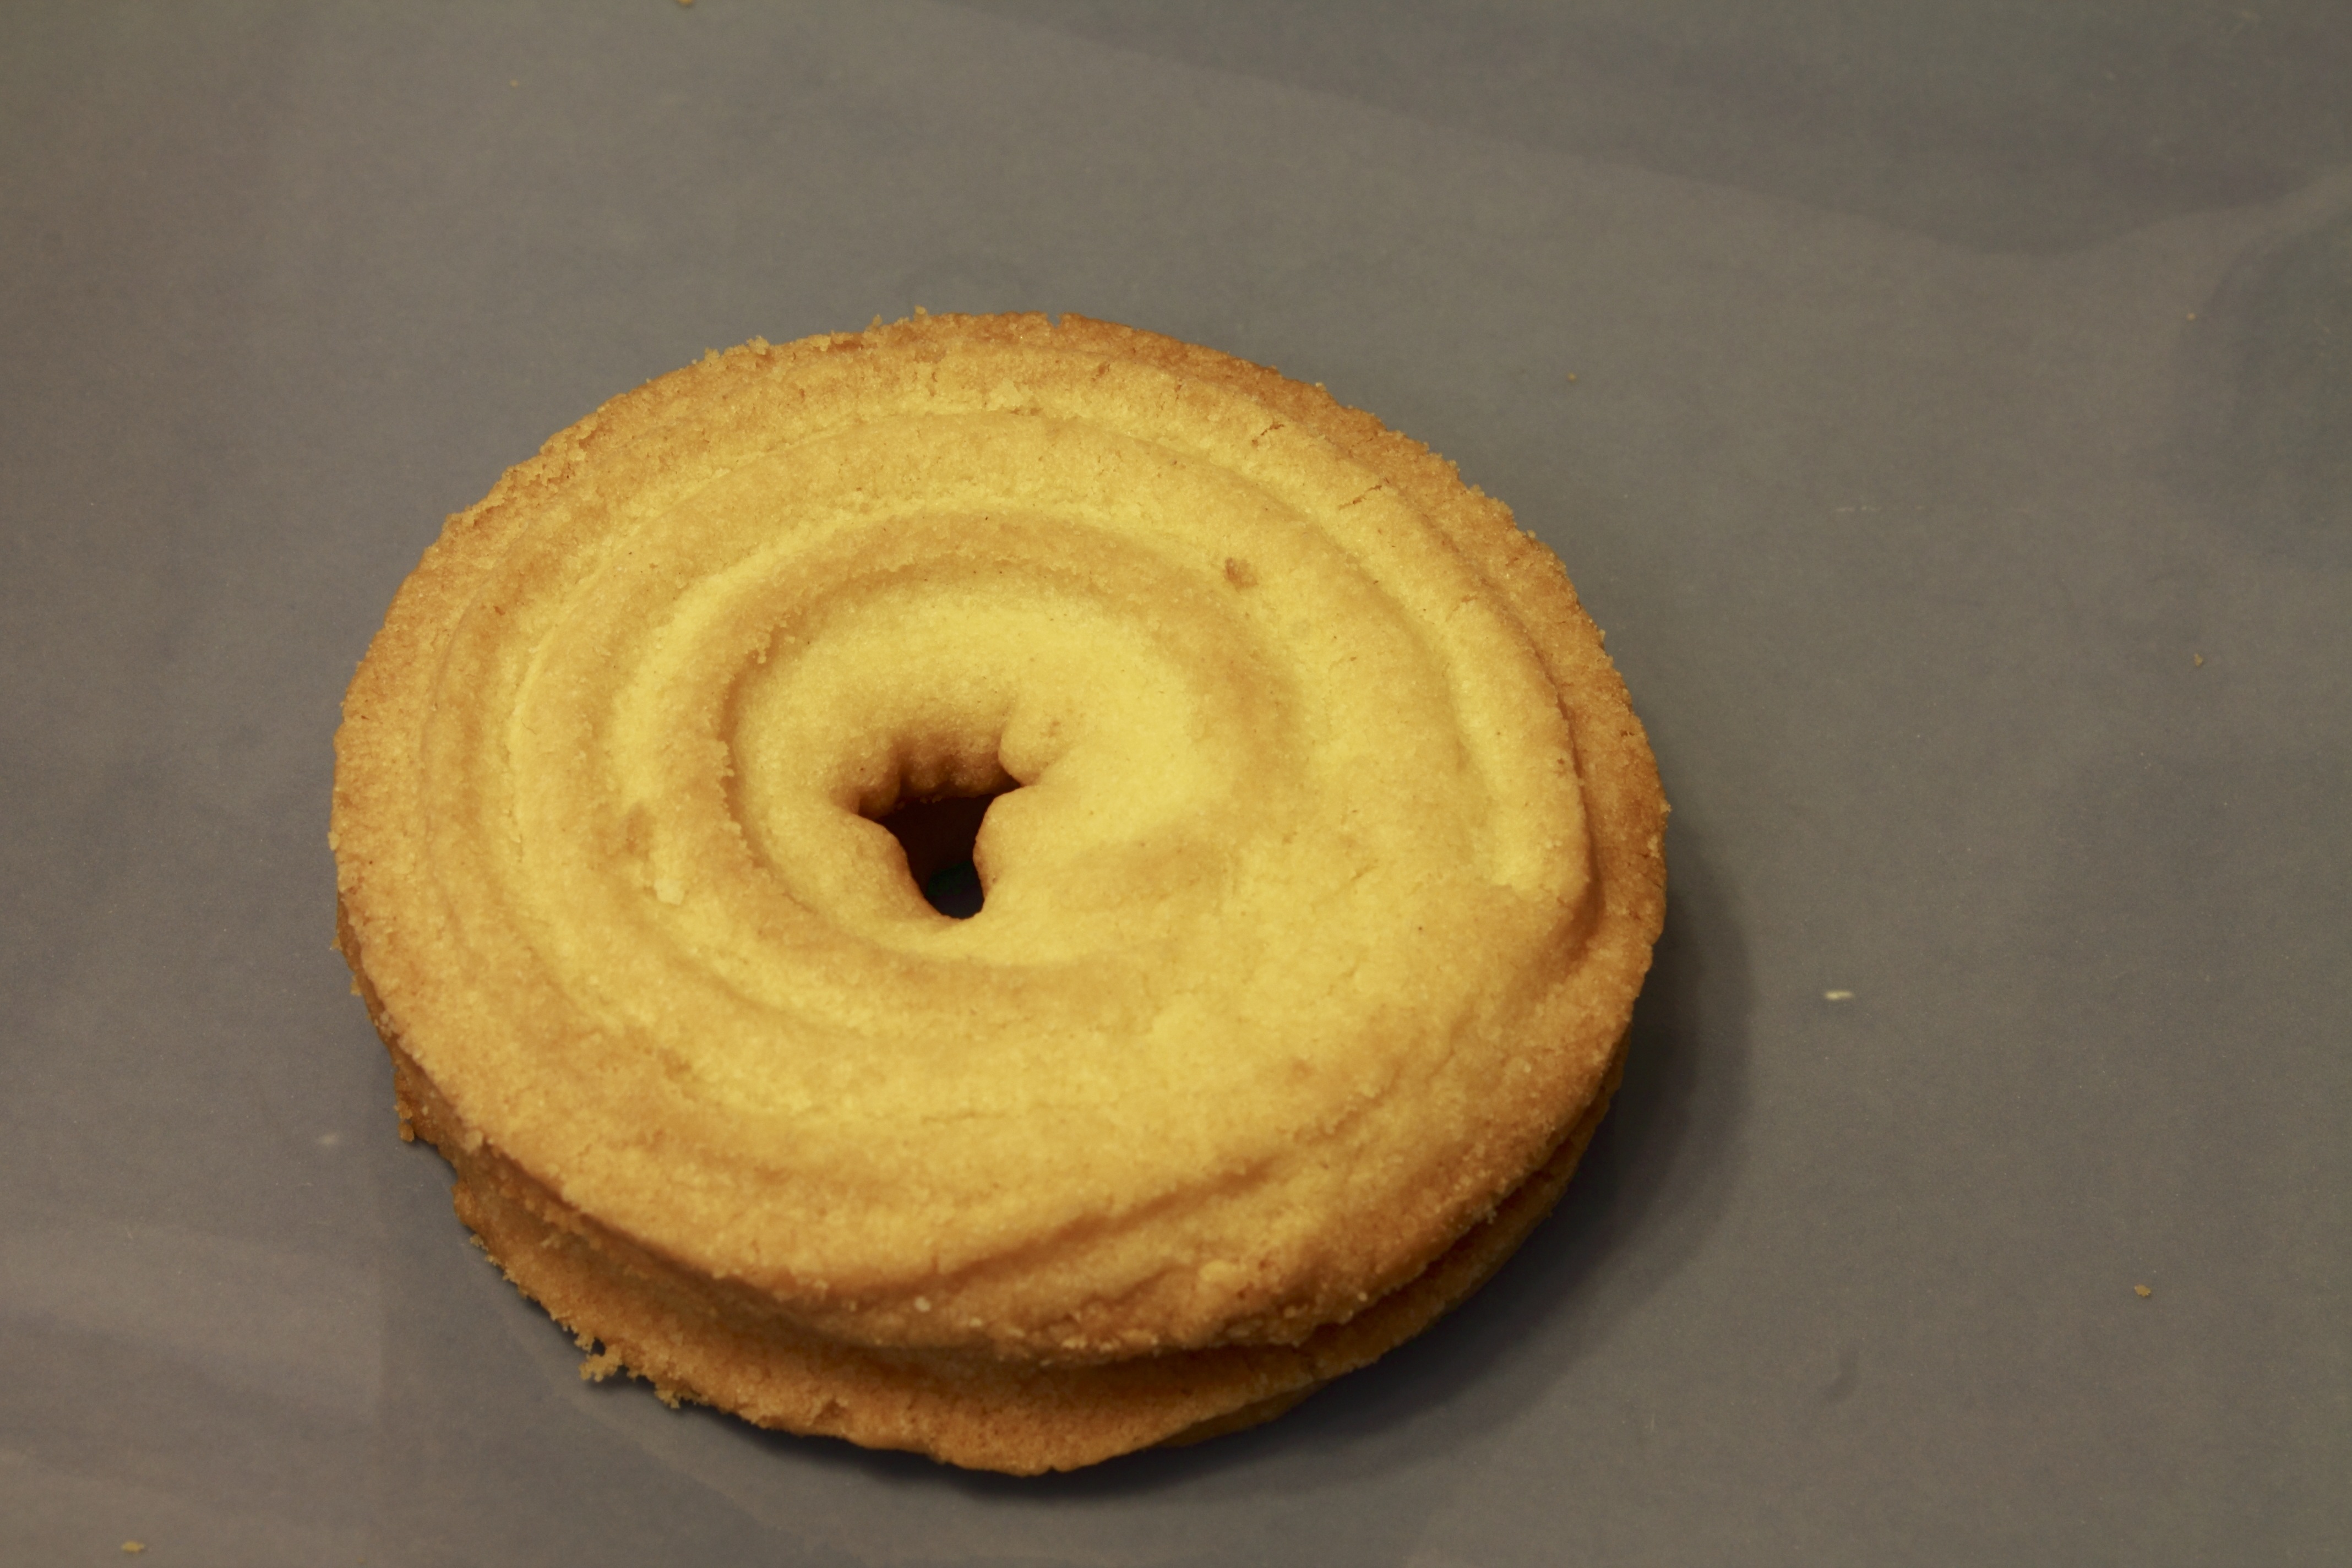
dish, food, produce, breakfast, baking, biscuit, snack, cookie, dessert, eat, cuisine, savory, baked, cookies, icing, fragrant, baked goods, flavor, sugared, buttercream, tasteful, snack food